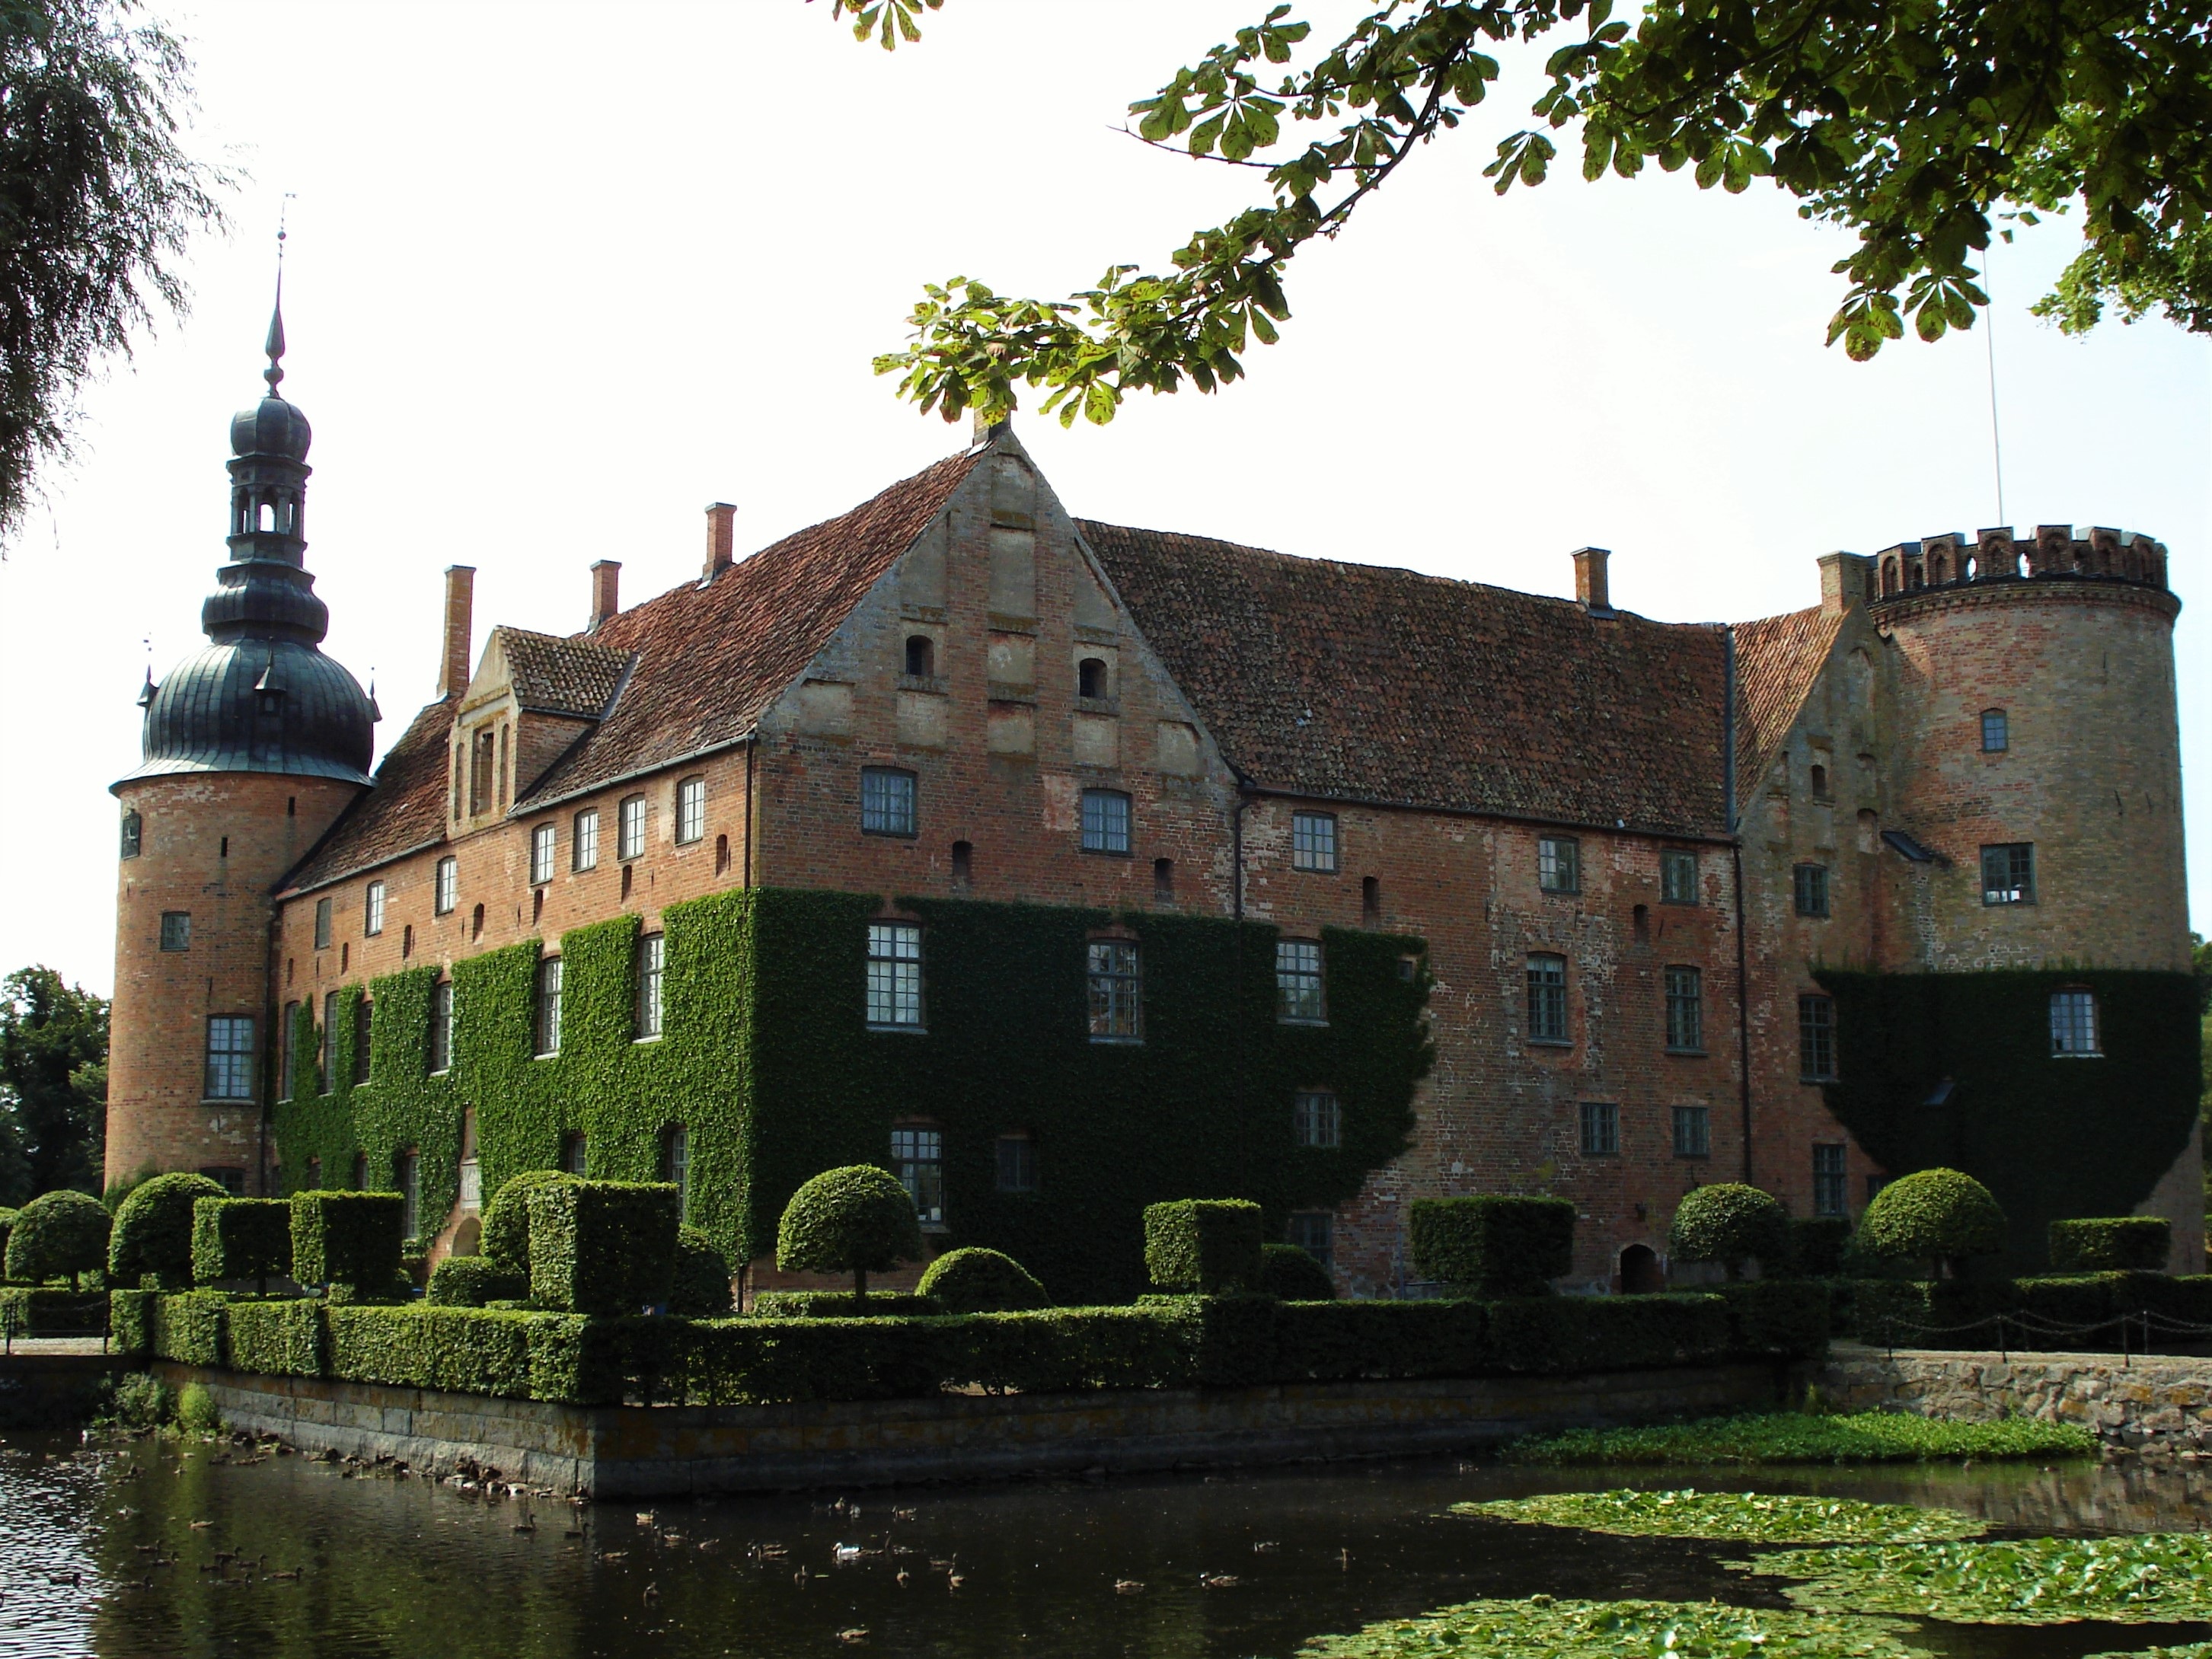
town, building, chateau, palace, castle, waterway, elder, sweden, estate, moat, manor house, stately home, efeubewachsen, surrounded with moat, water castle